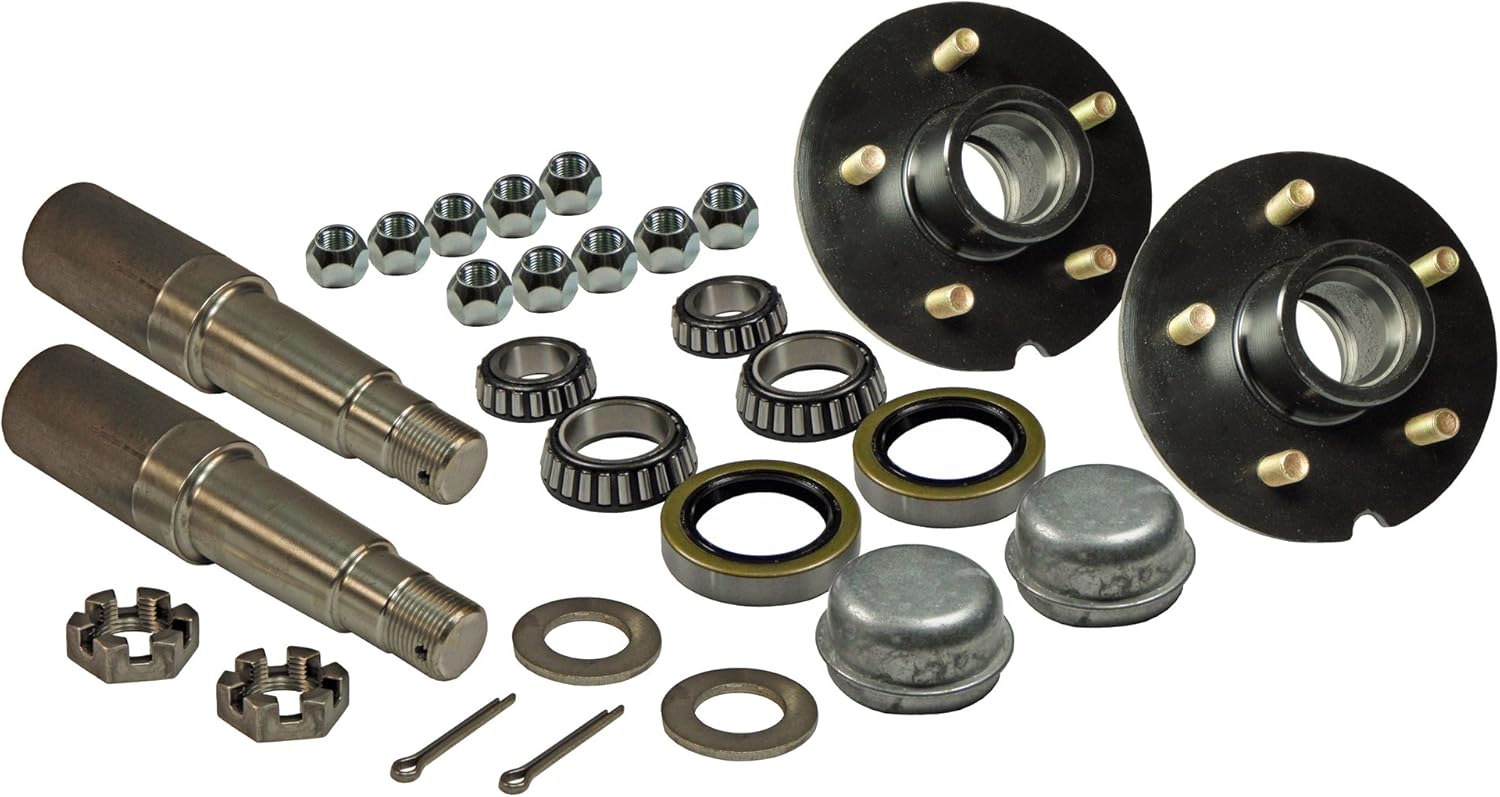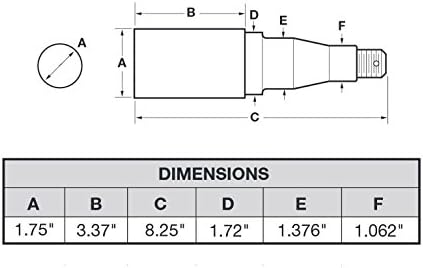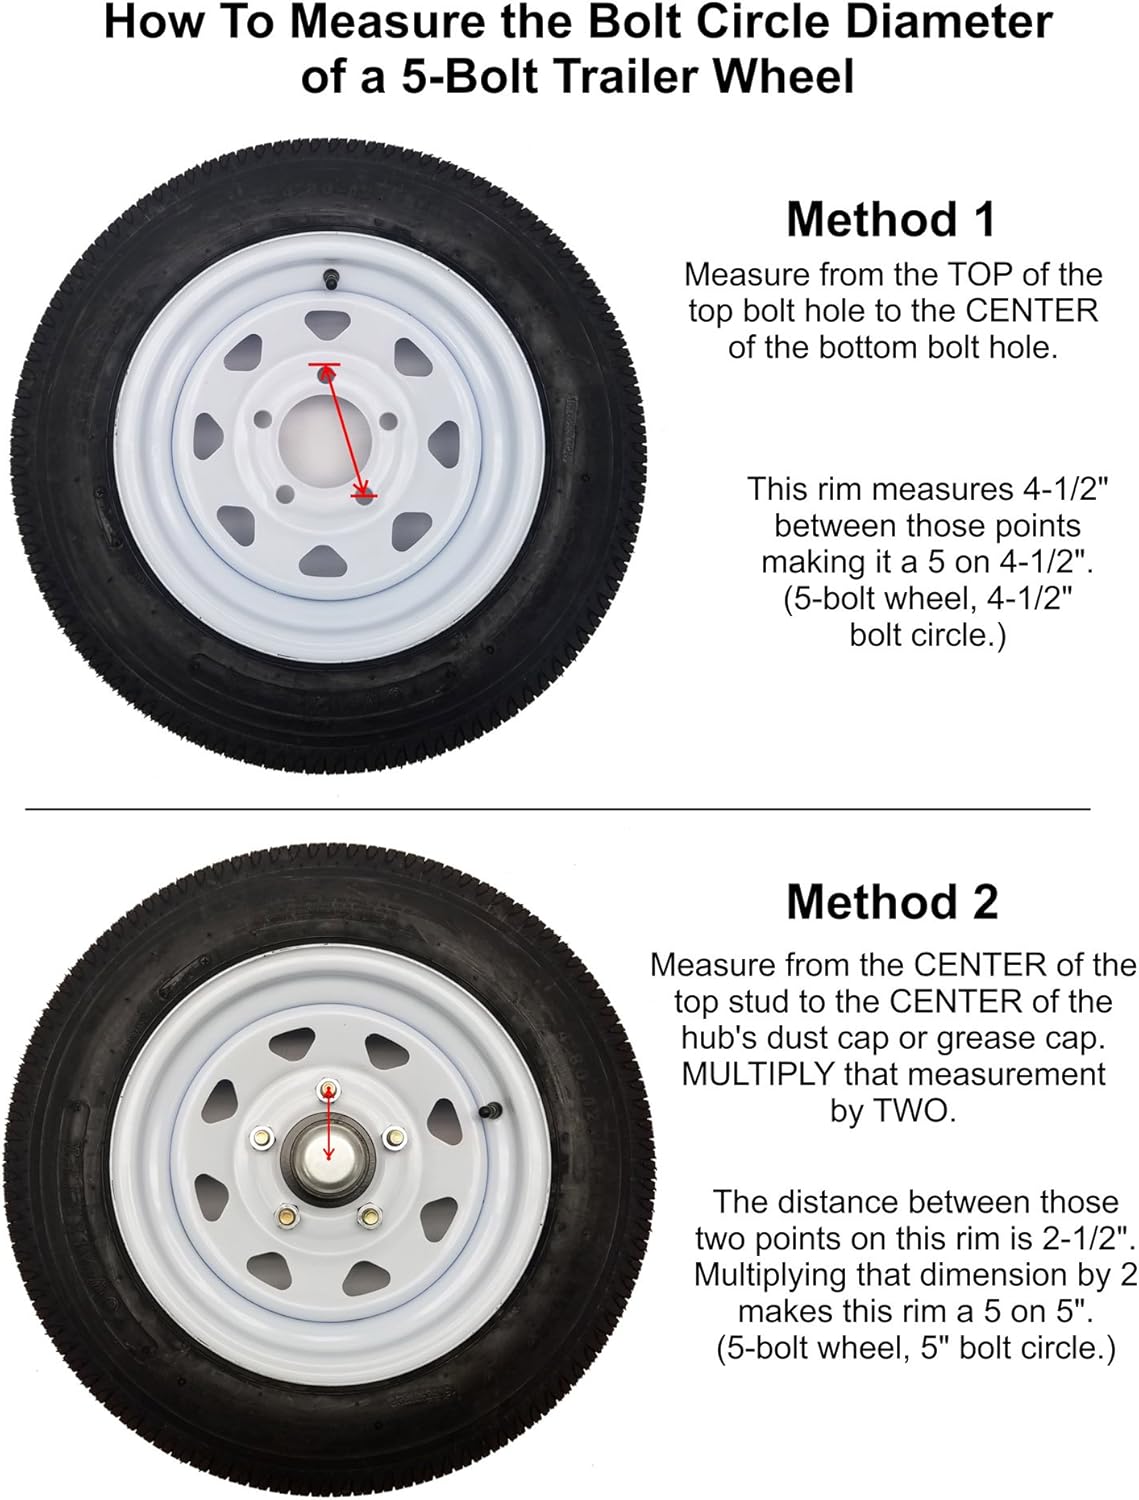
RIGID HITCH INCORPORATED Pair of 5-Bolt on 5 Inch Hub Assembly (AKRD-350055) Includes (2) 1-3/8 Inch to 1-1/16 Inch Tapered Spindles & Bearings
Category: Automotive
Easily build your own axle with this 3,500 lb rated hub assembly. This kit includes (2) - 5-Bolt on 5 inch bolt center hubs for 3,500 lb axles, (2) - 1-3/8" to 1-1/16" tapered spindles, (2) castle nuts, (2) cotter pins, (10) 1/2-20 lug nuts, (2) 2.561" O.D - 1.719" I.D double lipped grease seals, (2) L-44649 1-1/16" I.D bearings, (2) L-68149 1-3/8" bearings, (2) spindle washers, and (2) 1.986 O.D - 1.16" depth, dust caps. PLEASE NOTE: Fabricating an axle requires the proper equipment needed to apply a weld. If you are uncomfortable with your welding capabilities, this project should be handled by a qualified welder.
Features: Pair of 1-3/8" to 1-1/16" tapered spindles. | Bearings included - (2) L-68149 1-3/8" I.D & (2) L-44649 1-1/16" I.D | Hubs have pre-installed pressed in races. | Hub has a 5-bolt pattern on 5" bolt circle. Pilot diameter 2.59", flange diameter 6-1/2" and measures 4-1/4" tall (through center of hub) | Spindles feature a ROUND 1-3/4" stock diameter with a tapered spindle surface of 1-3/8" & 1-1/16"